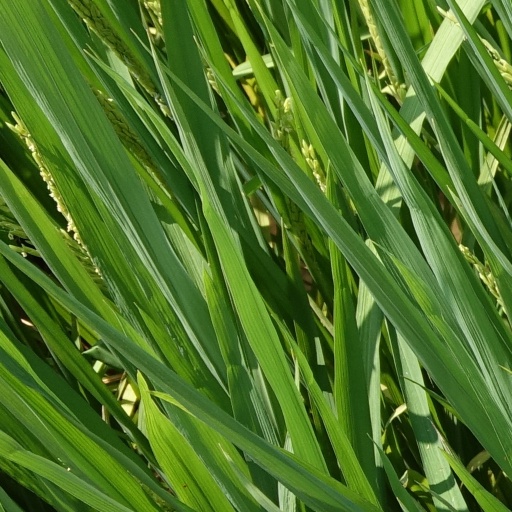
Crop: rice